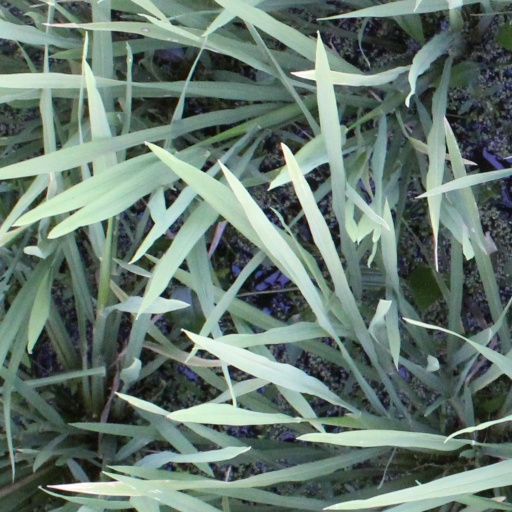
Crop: rice